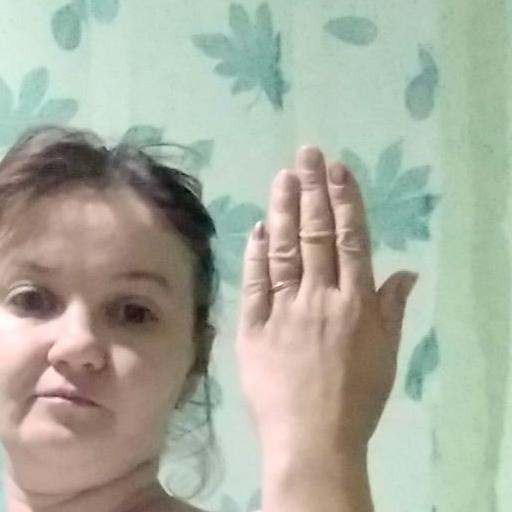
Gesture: stop_inverted